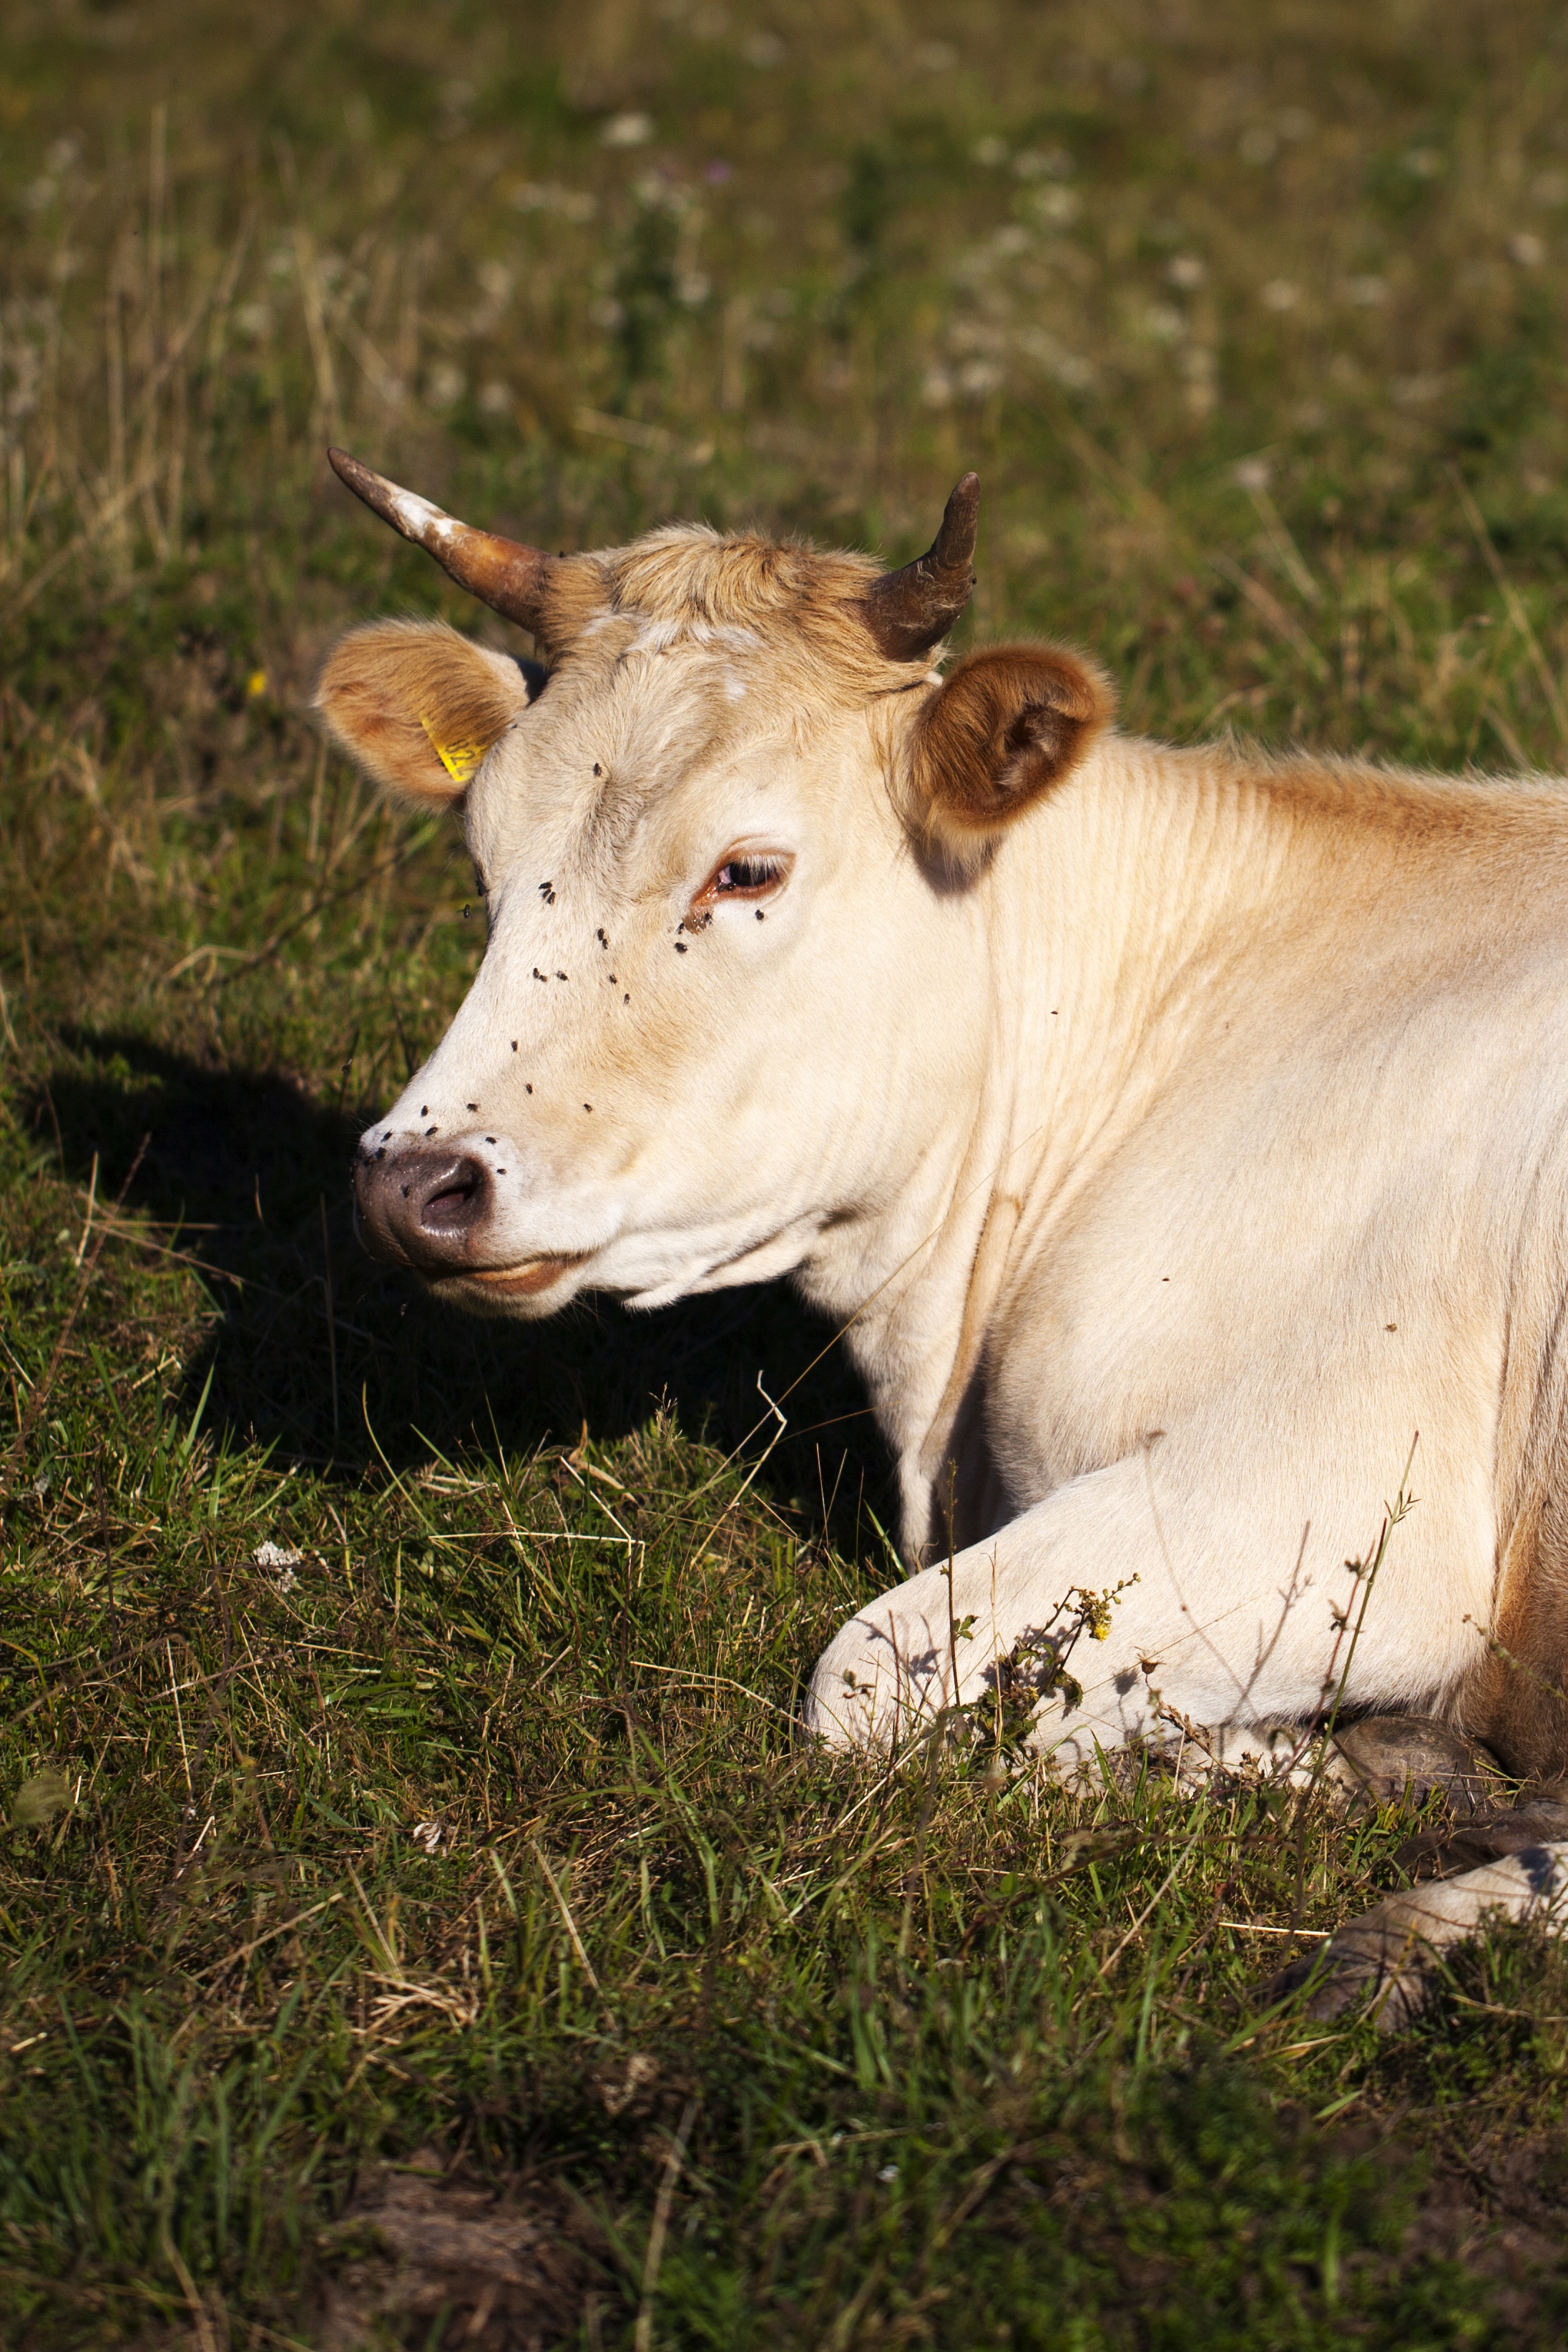
grass, white, farm, meadow, village, wildlife, horn, pet, cow, pasture, grazing, mammal, fauna, bull, vertebrate, economy, slovakia, rural area, cattle like mammal